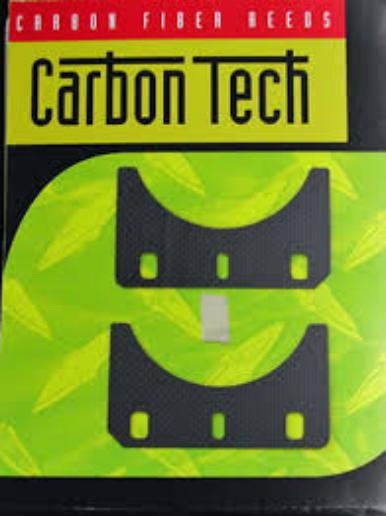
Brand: Carbontech
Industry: Others